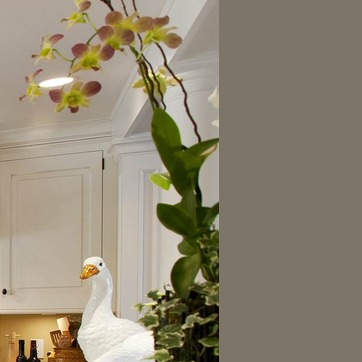
Material: foliage